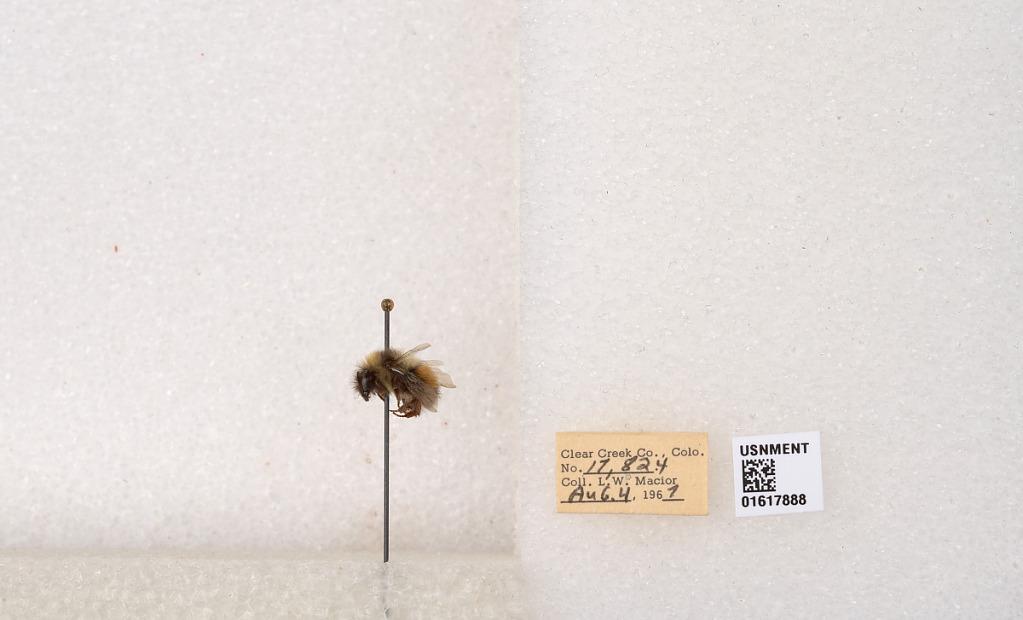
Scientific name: Bombus (Pyrobombus) sylvicola Kirby
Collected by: L. Macior
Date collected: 1967-8-4
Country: United States
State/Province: Colorado
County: Clear Creek
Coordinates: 39.6891, -105.644